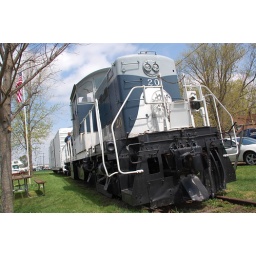
Old train engine on display by the railroad station in downtown Shepherd, Michigan